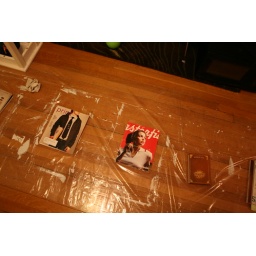
Sanding, priming, painting, reinstalling kitchen cabinets. Also painting wall panel in hallway.